P&M Aviation

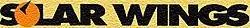
Solar Wings division logo, 2001

Solar Wings was the hang glider division of Pegasus Aviation prior to its merger with Mainair. After the merger, Solar Wings gliders were produced in the new combined production facility for a short time. The division produced a wide range of hang gliders from 1980 until it was wound up some time after 2002. Gliders produced include the Solar Wings Breeze and the Solar Wings Scandal series.